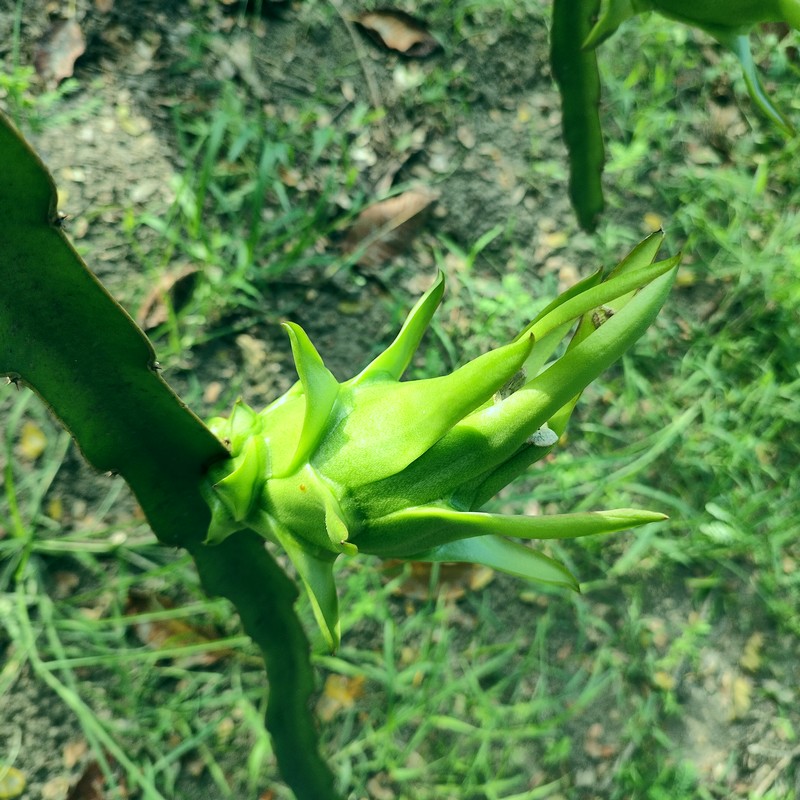
Label: Immature Dragon Fruit